Plaza Lama

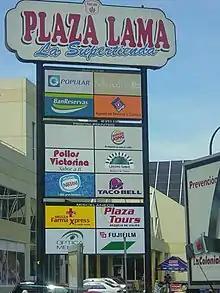
Dominican Republic supermarket store, Plaza Lama sign 2005.

Plaza Lama is one of the main department store and supermarket chains of the Dominican Republic. The business is managed by Mario Lama Handal and his children. He owns several businesses: Plaza Lama, SuperLama, ElectroLama, Comercial Fila, SGN (Soluciones en Gas Natural) and more.